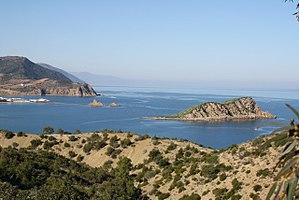
cala iris
Targuist est une ville du Maroc située au cœur du Rif, dans la partie occidentale de la province d'Al Hoceïma.